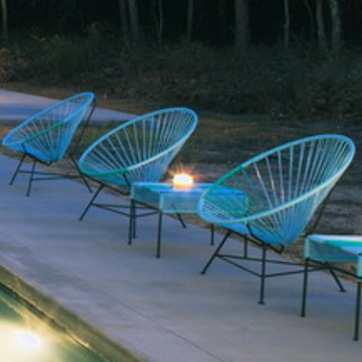
Material: other